Swahili people

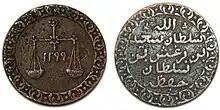
Swahili Arabic script on a one-pysar coin from Zanzibar, c. 1299 AH (1882 CE)

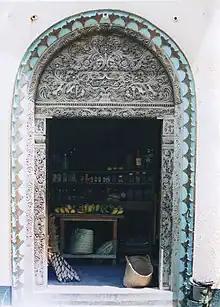
Swahili Arabic script on a carved wooden doorway at Lamu in Kenya

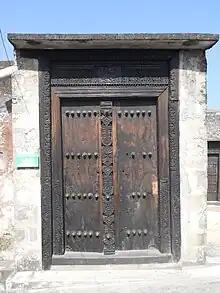
Swahili Arabic script on wooden door in Fort Jesus, Mombasa, Kenya

The Swahili language is a member of the Bantu subgroup of the Niger-Congo family. Its closest relatives include Comorian, spoken on the Comoros Islands, and the Mijikenda language of the Mijikenda people in Kenya.